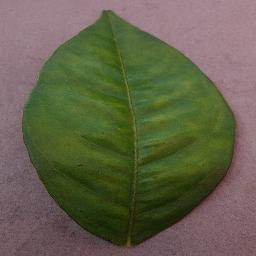
Label: Orange___Haunglongbing_(Citrus_greening)